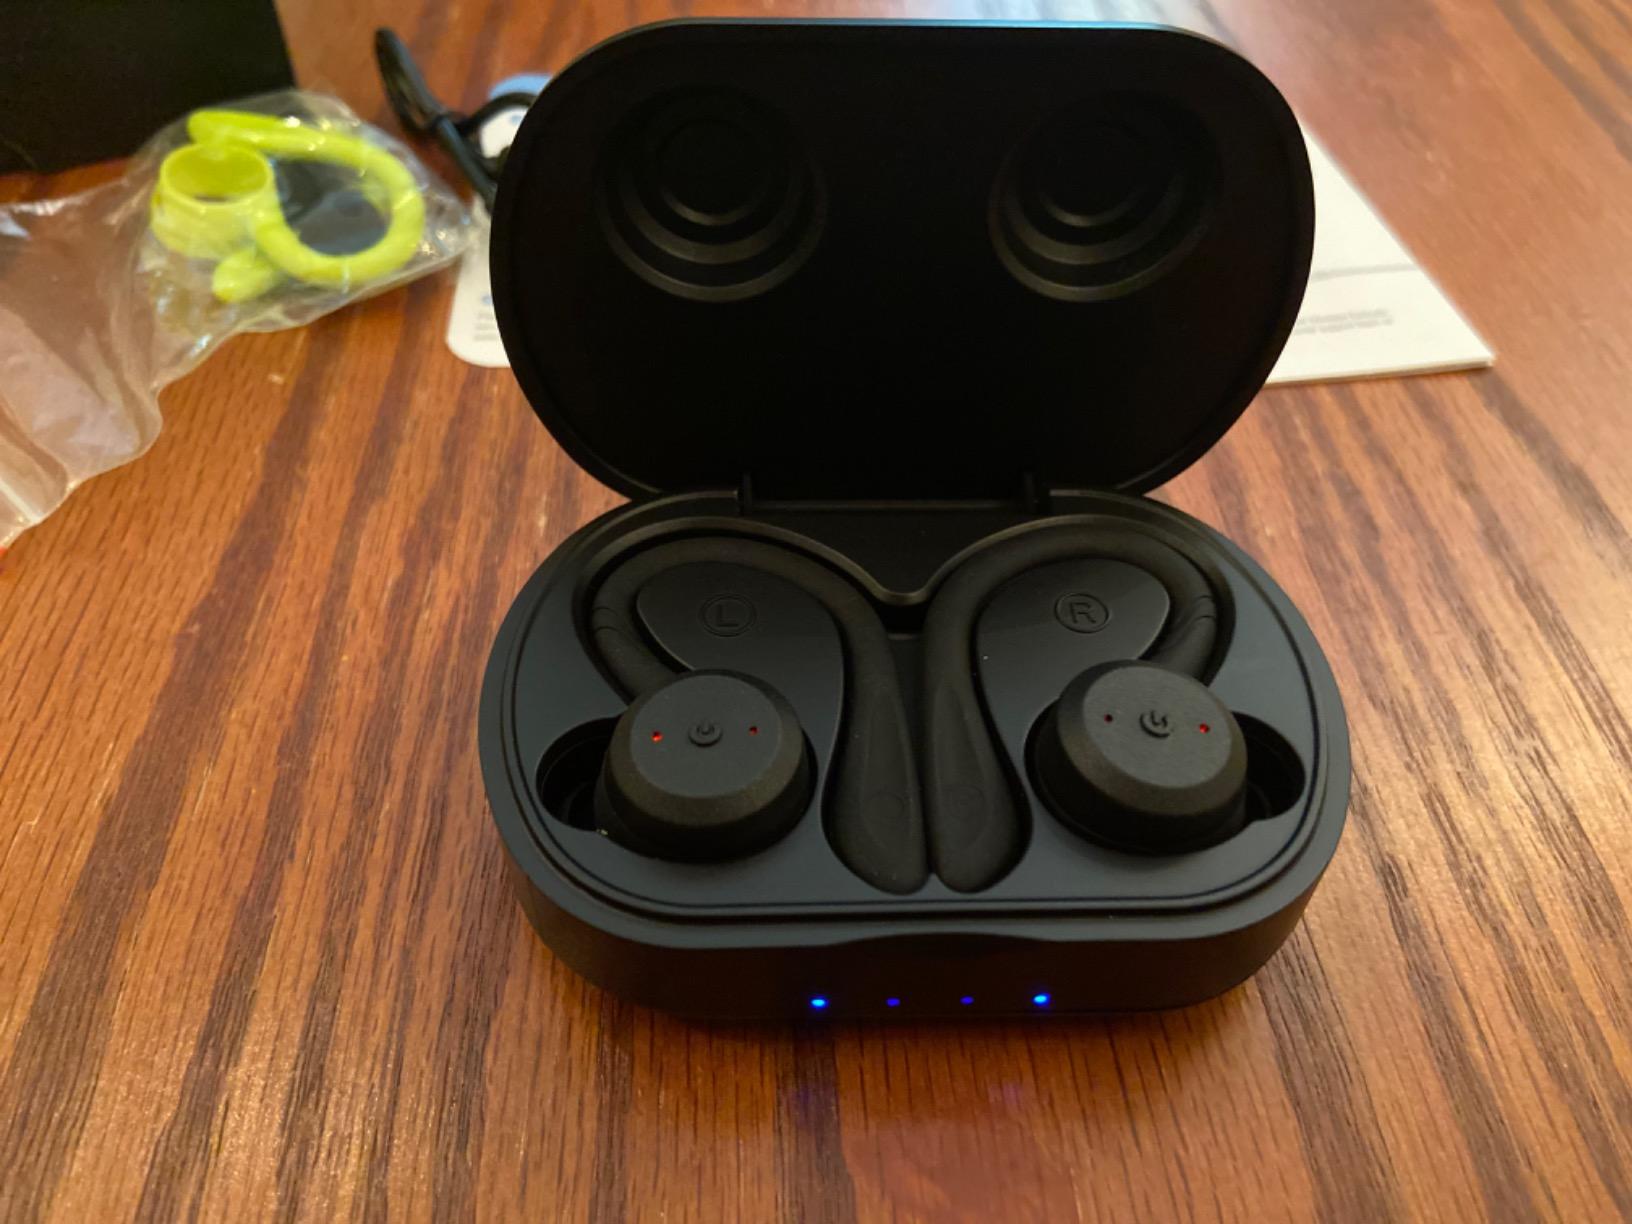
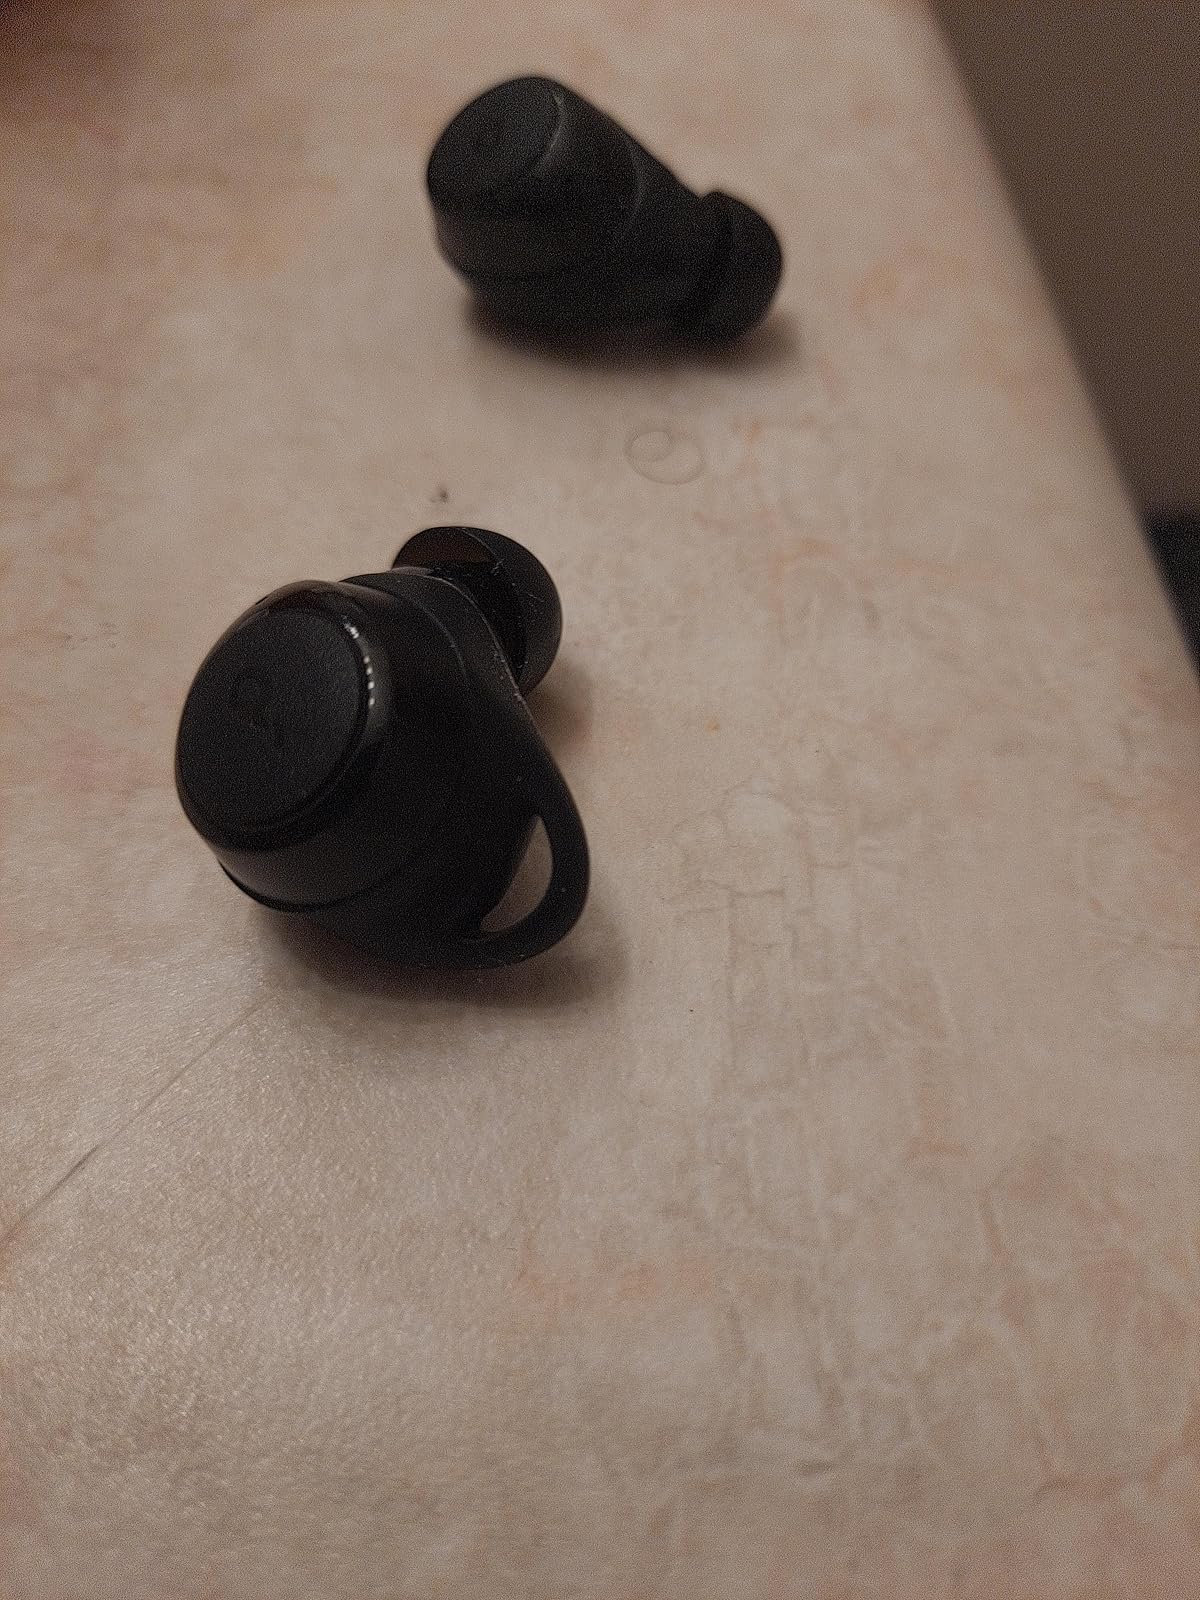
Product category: earbuds
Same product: no